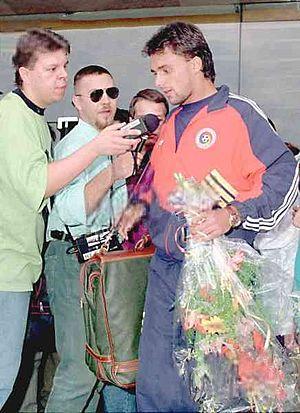
Basarab Nică Panduru est un footballeur roumain né le 11 juillet 1970 à Mârzănești.